STS-88

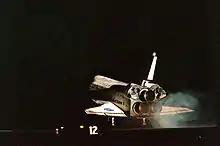
STS-88 lands at the Shuttle Landing Facility, 15 December 1998.

Ross and Newman went right to work in "Unity", completing the assembly of an early S-band communications system that allows flight controllers in Houston to send commands to "Unity"s systems and to keep tabs on the health of the station with a more extensive communications capability than exists through Russian ground stations. The astronauts also conducted a successful test of the videoconferencing capability of the early communications system, which was used by the first crew to permanently occupy the station in November 2000 (Expedition 1). Newman downlinked greetings to controllers in the station flight control room in Houston and to astronaut Bill Shepherd, who commanded the first crew and lived aboard the station with Krikalev and Cosmonaut Yuri Gidzenko.